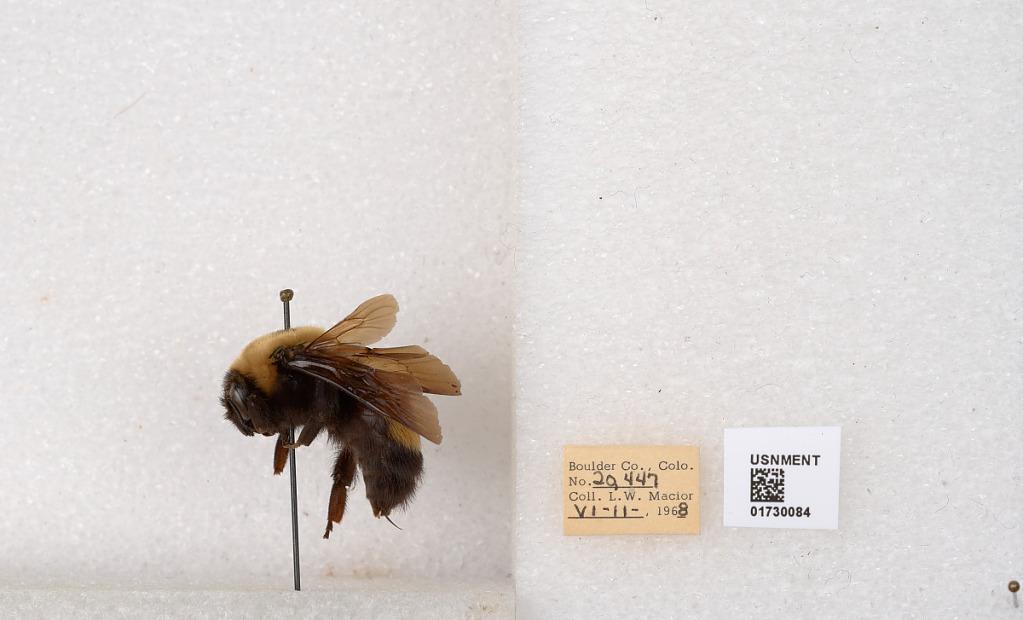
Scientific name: Bombus (Bombus) nevadensis Cresson